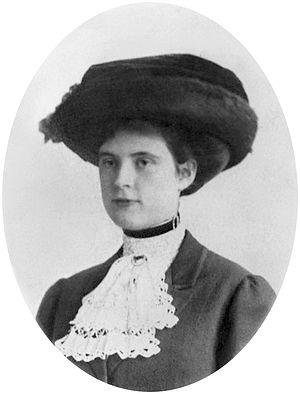
Lucy Page Mercer Rutherfurd était la secrétaire puis la maîtresse du président américain Franklin Delano Roosevelt. Elle était aux côtés de Roosevelt le jour de son décès le 12 avril 1945.